A Briefer History of Time (Schulman book)

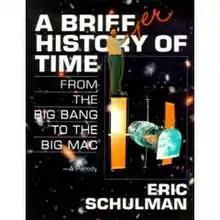
Cover of "A Briefer History of Time"

A Briefer History of Time is a science humor book by American astronomer Eric Schulman. In it, Schulman presents humorous summaries of what he claims are the fifty-three most important events since the beginning of time.